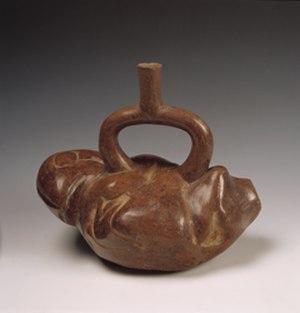
La poire de terre, ou Yacón, est une plante vivace tubéreuse de la famille des Astéracées, originaire d'Amérique du Sud, parfois cultivée pour ses tubercules comestibles croquants et au goût sucré. C'est un proche parent du tournesol et du topinambour.